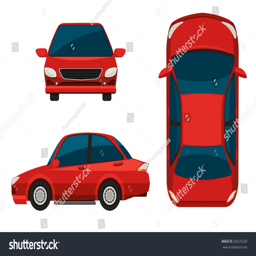
illustration of different view of a red car